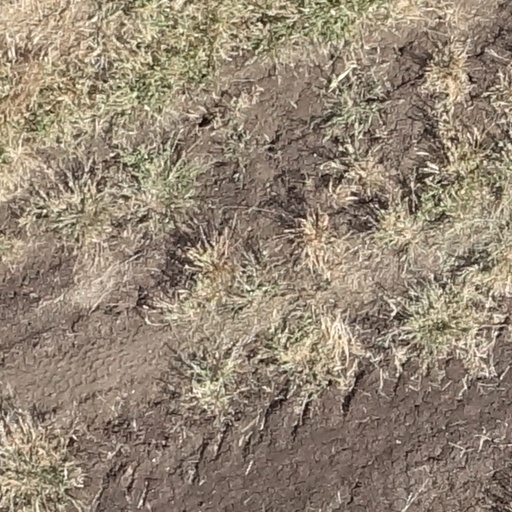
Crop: sorghum